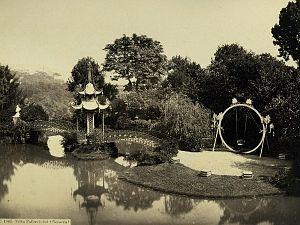
La villa Durazzo-Pallavicini est une grande demeure historique au voisinage occidental de la ville de Gênes. L’édifice, aujourd’hui propriété de la ville de Gênes, abrite le musée archéologique de la Ligurie et est entouré d’un parc de près de dix hectares qui compte parmi les principaux jardins historiques d’Europe, intégrant le jardin botanique Clelia Durazzo Grimaldi. L’accès à cet ensemble se situe à proximité de la gare de Pegli.